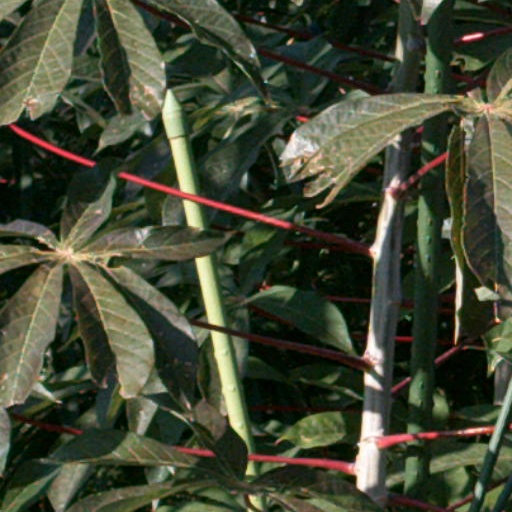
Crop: cassava